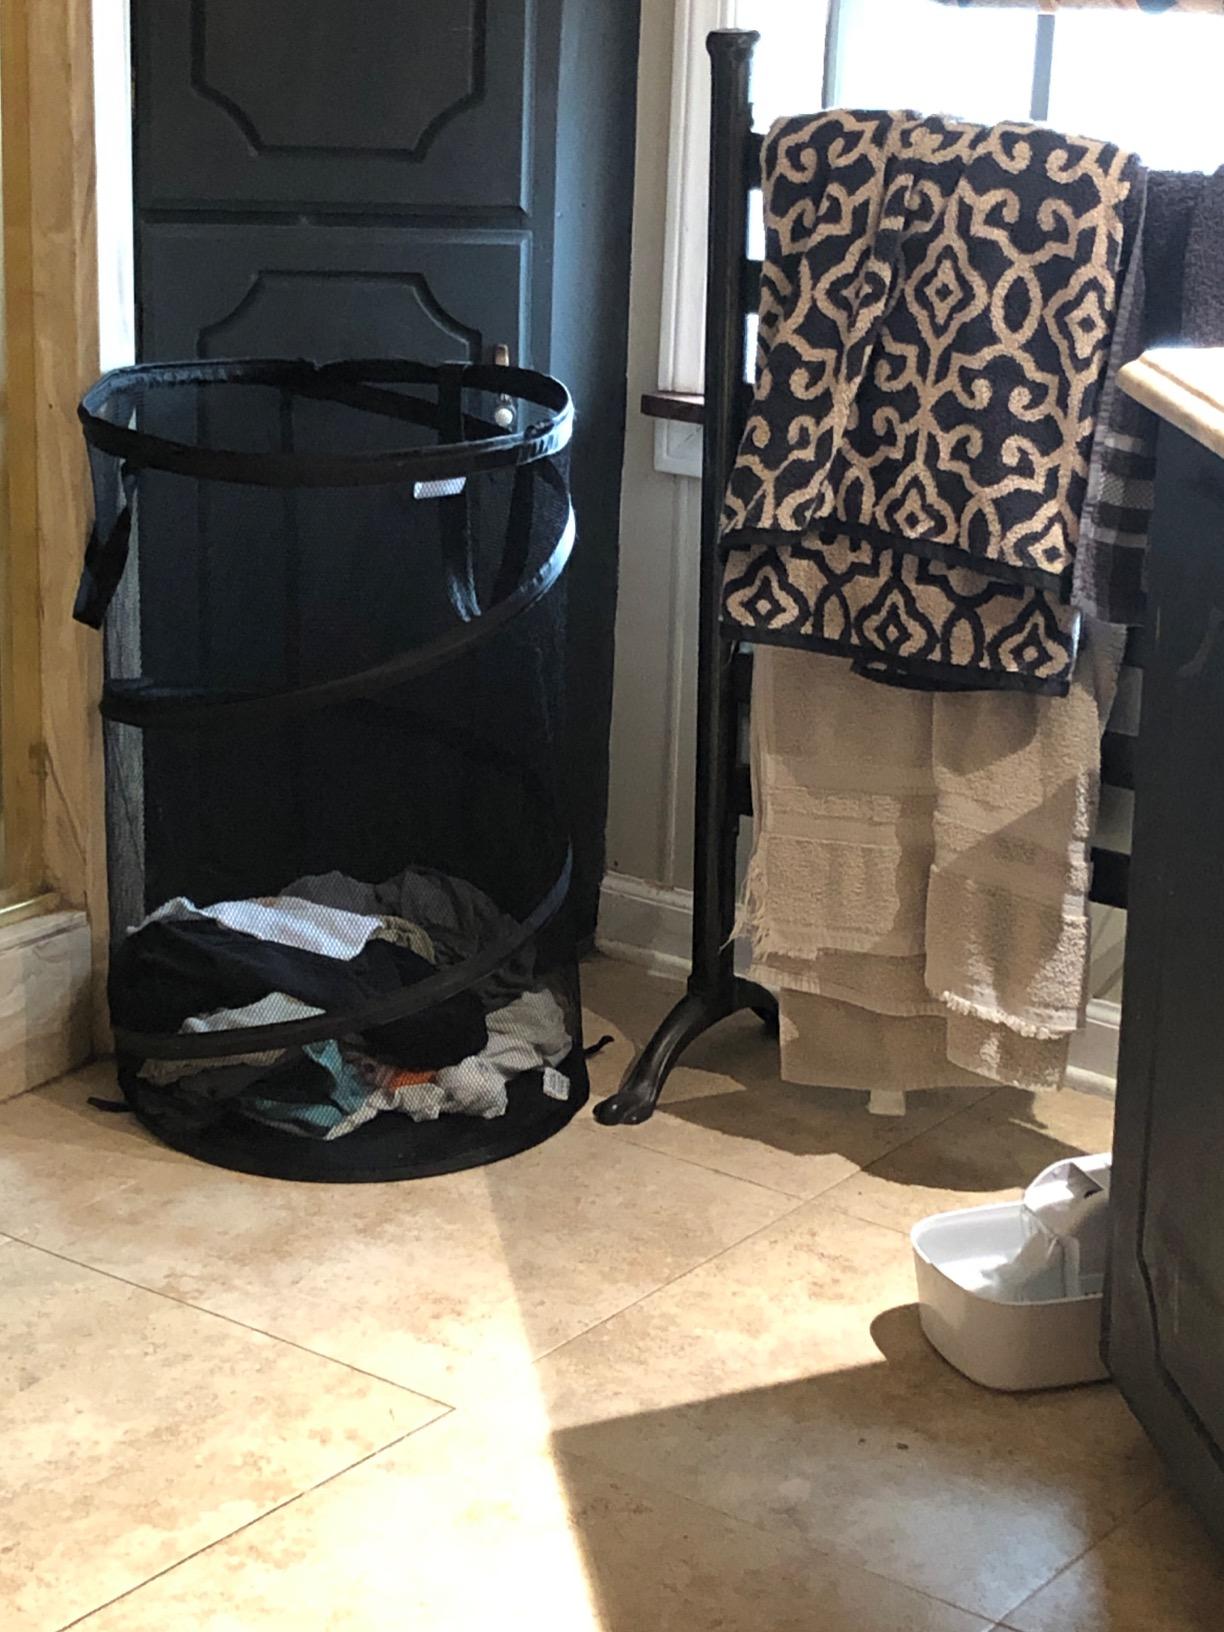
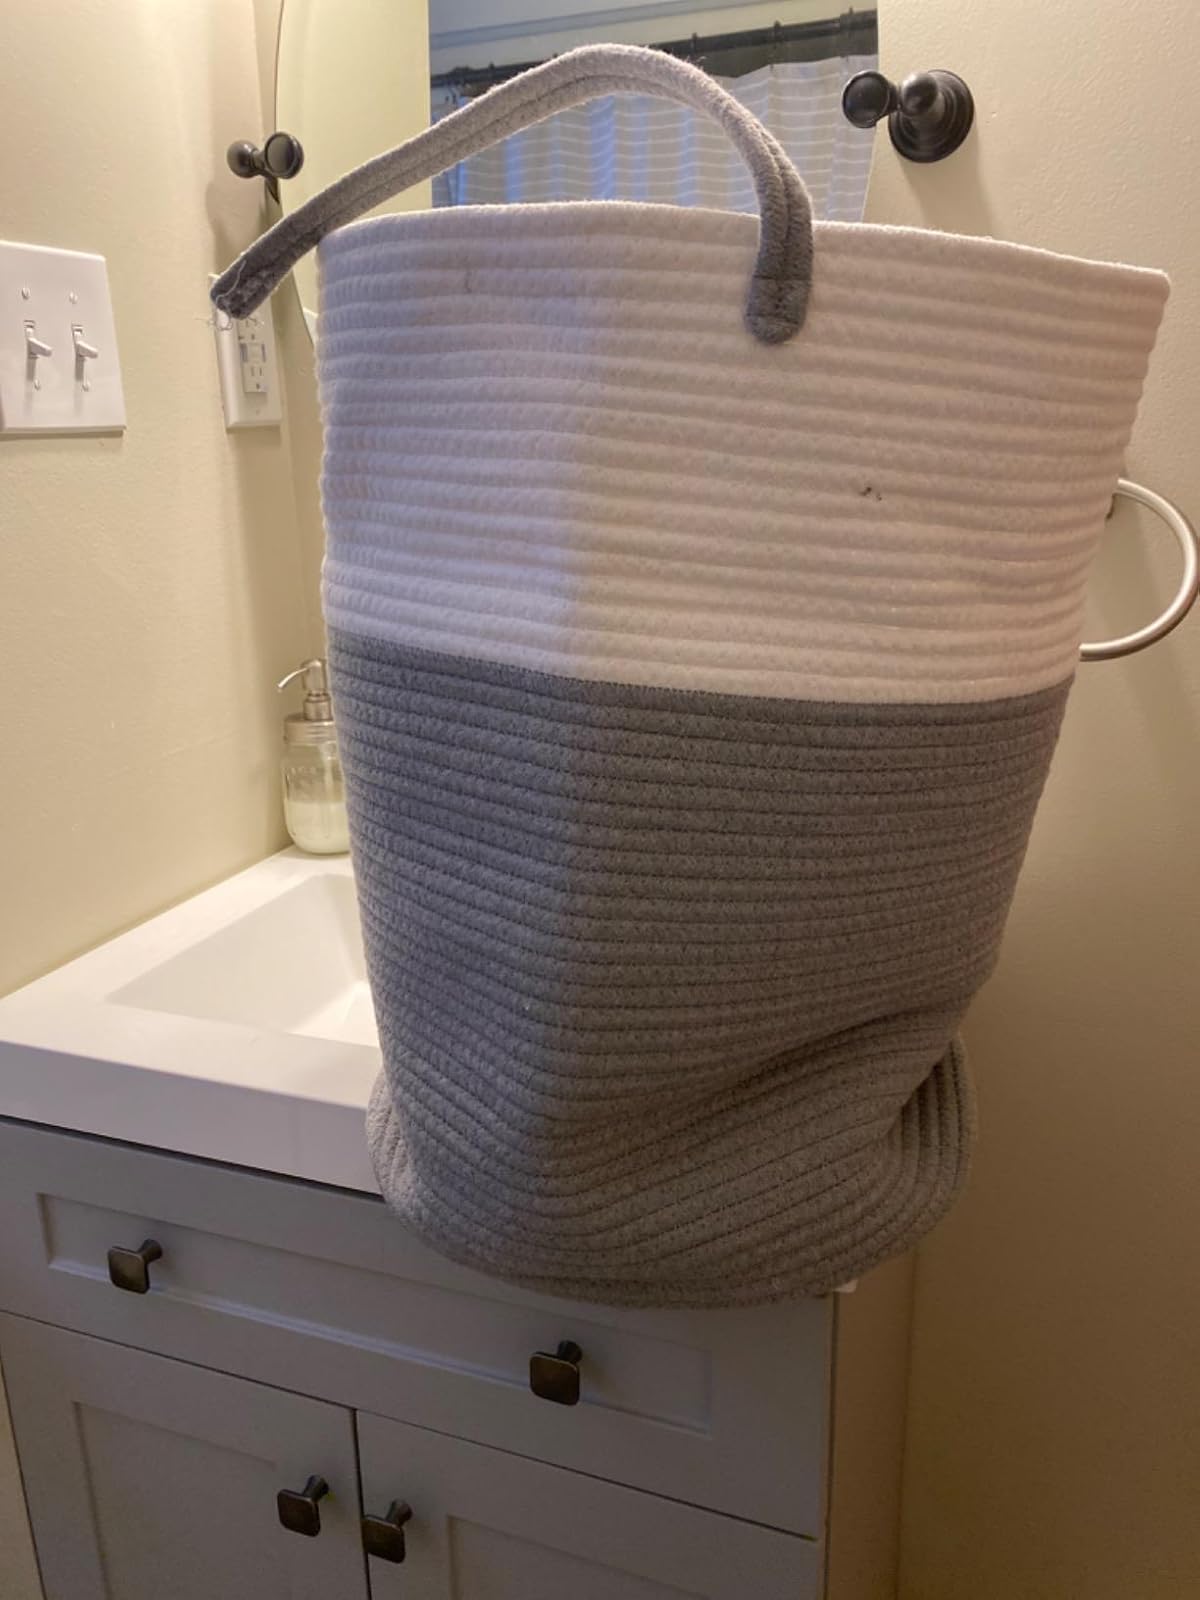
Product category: items_hamper
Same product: no